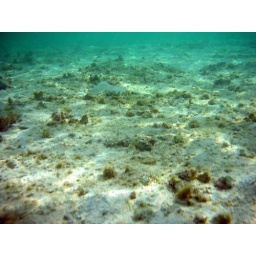
East beach has very very shallow water in Kanifinolhu island, Maldives. Can not enjoy snorkeling hrere.